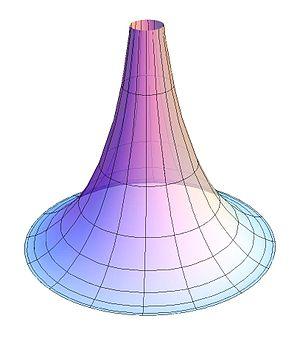
En géométrie, la question de la longueur d'un arc est simple à concevoir. L'idée d'arc correspond à celle d'une ligne, ou d'une trajectoire d'un point dans un plan ou l'espace par exemple. Sa longueur peut être vue comme la distance parcourue par un point matériel suivant cette trajectoire ou encore comme la longueur d'un fil prenant exactement la place de cette ligne. La longueur d'un arc est, soit un nombre positif, soit l'infini.